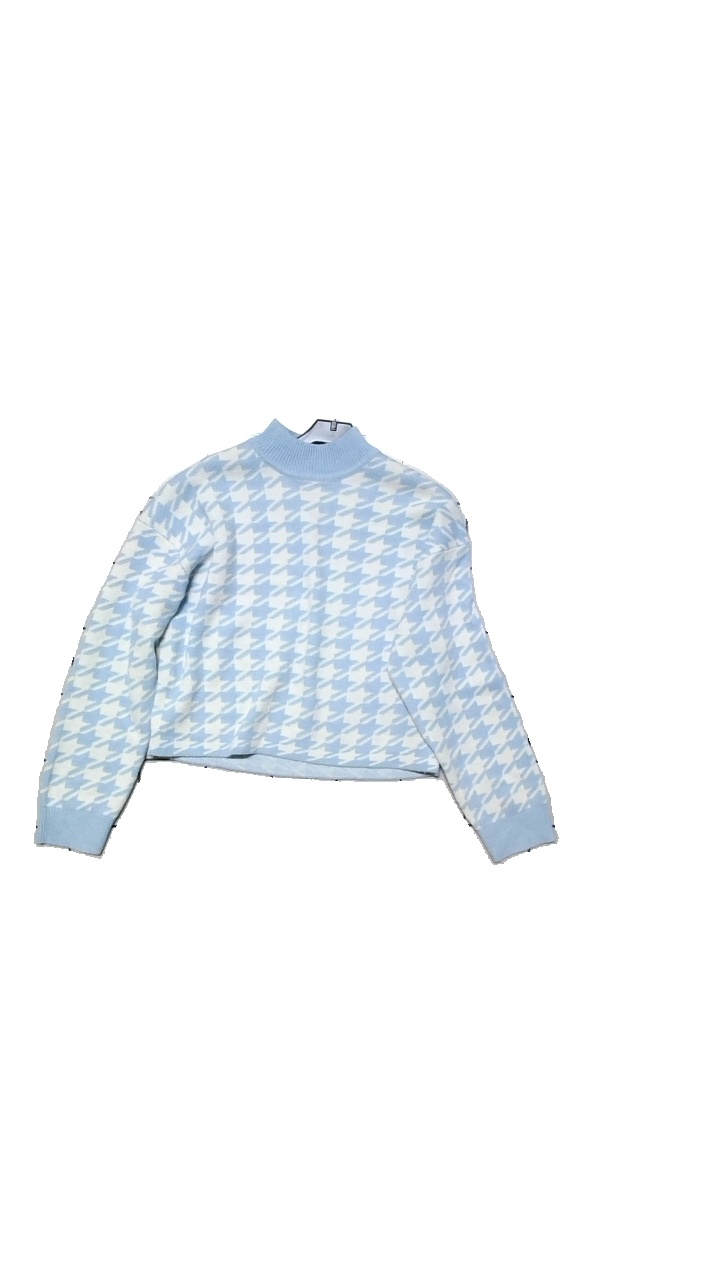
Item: Sweater (Ladies)
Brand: H&m
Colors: Blue, White
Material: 100% acrylic
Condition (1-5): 3
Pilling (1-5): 3
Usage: Reuse
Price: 50-100